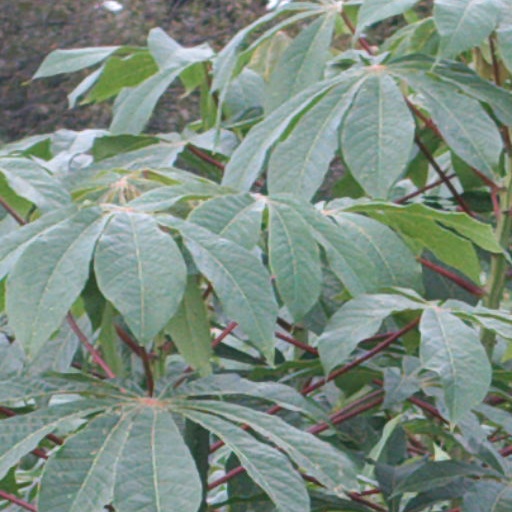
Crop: cassava